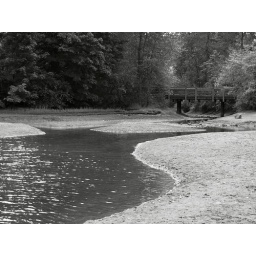
water under the bridge